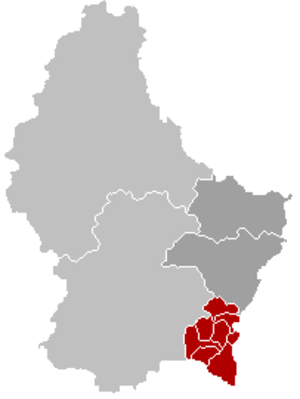
Remich (kanton)
Kort over Luxembourg hvor kantonen Remich er markeret
Remich er en kanton i distriktet Grevenmacher i Luxembourg. Kantonen ligger sydøst i landet og har et areal på 127,87 km². I 2005 havde kantonen 17.282 indbyggere og det administrative center ligger i byen Remich.